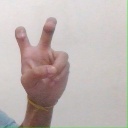
अक्षर: ई